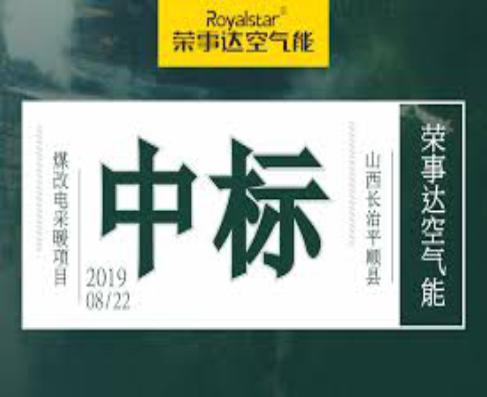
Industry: Necessities